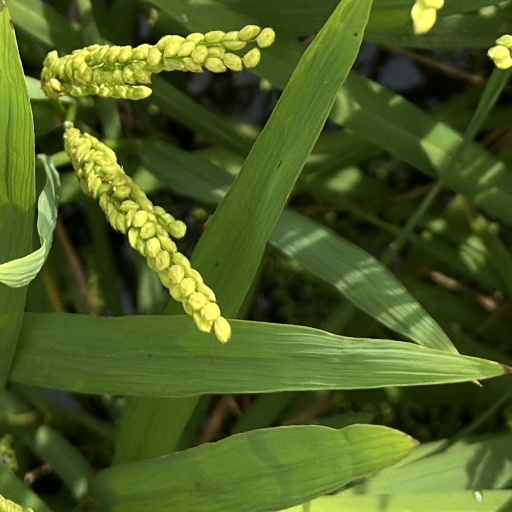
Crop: rice